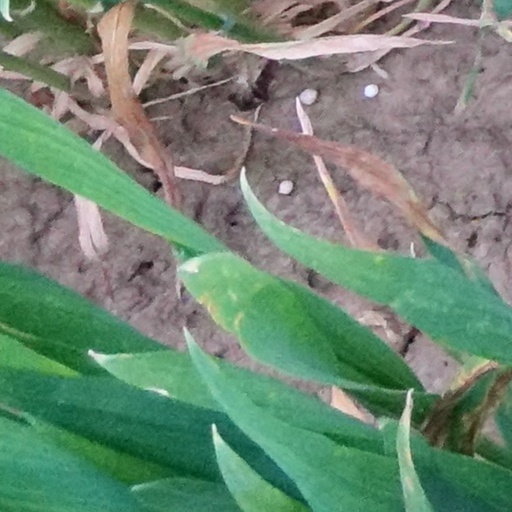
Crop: wheat